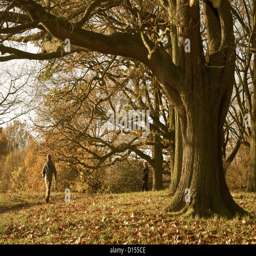
a man goes for a walk